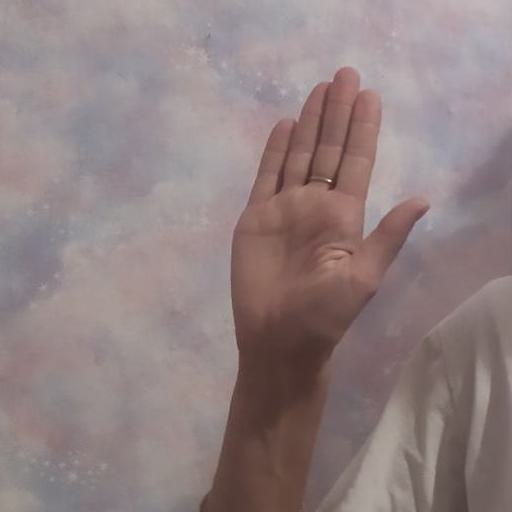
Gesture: stop